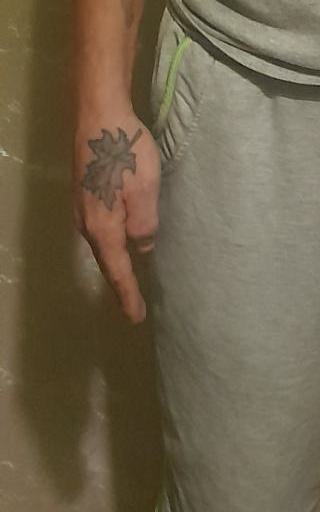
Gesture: no_gesture